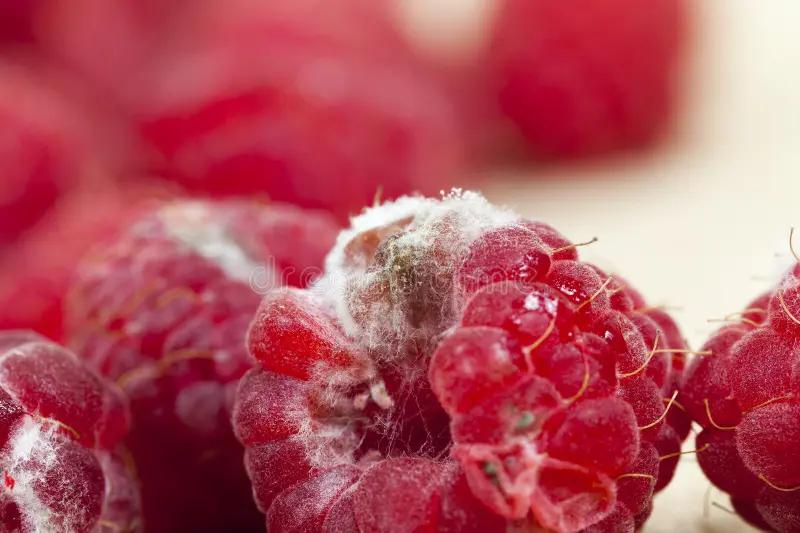
Plant: Raspberry
Disease: raspberry gray mold